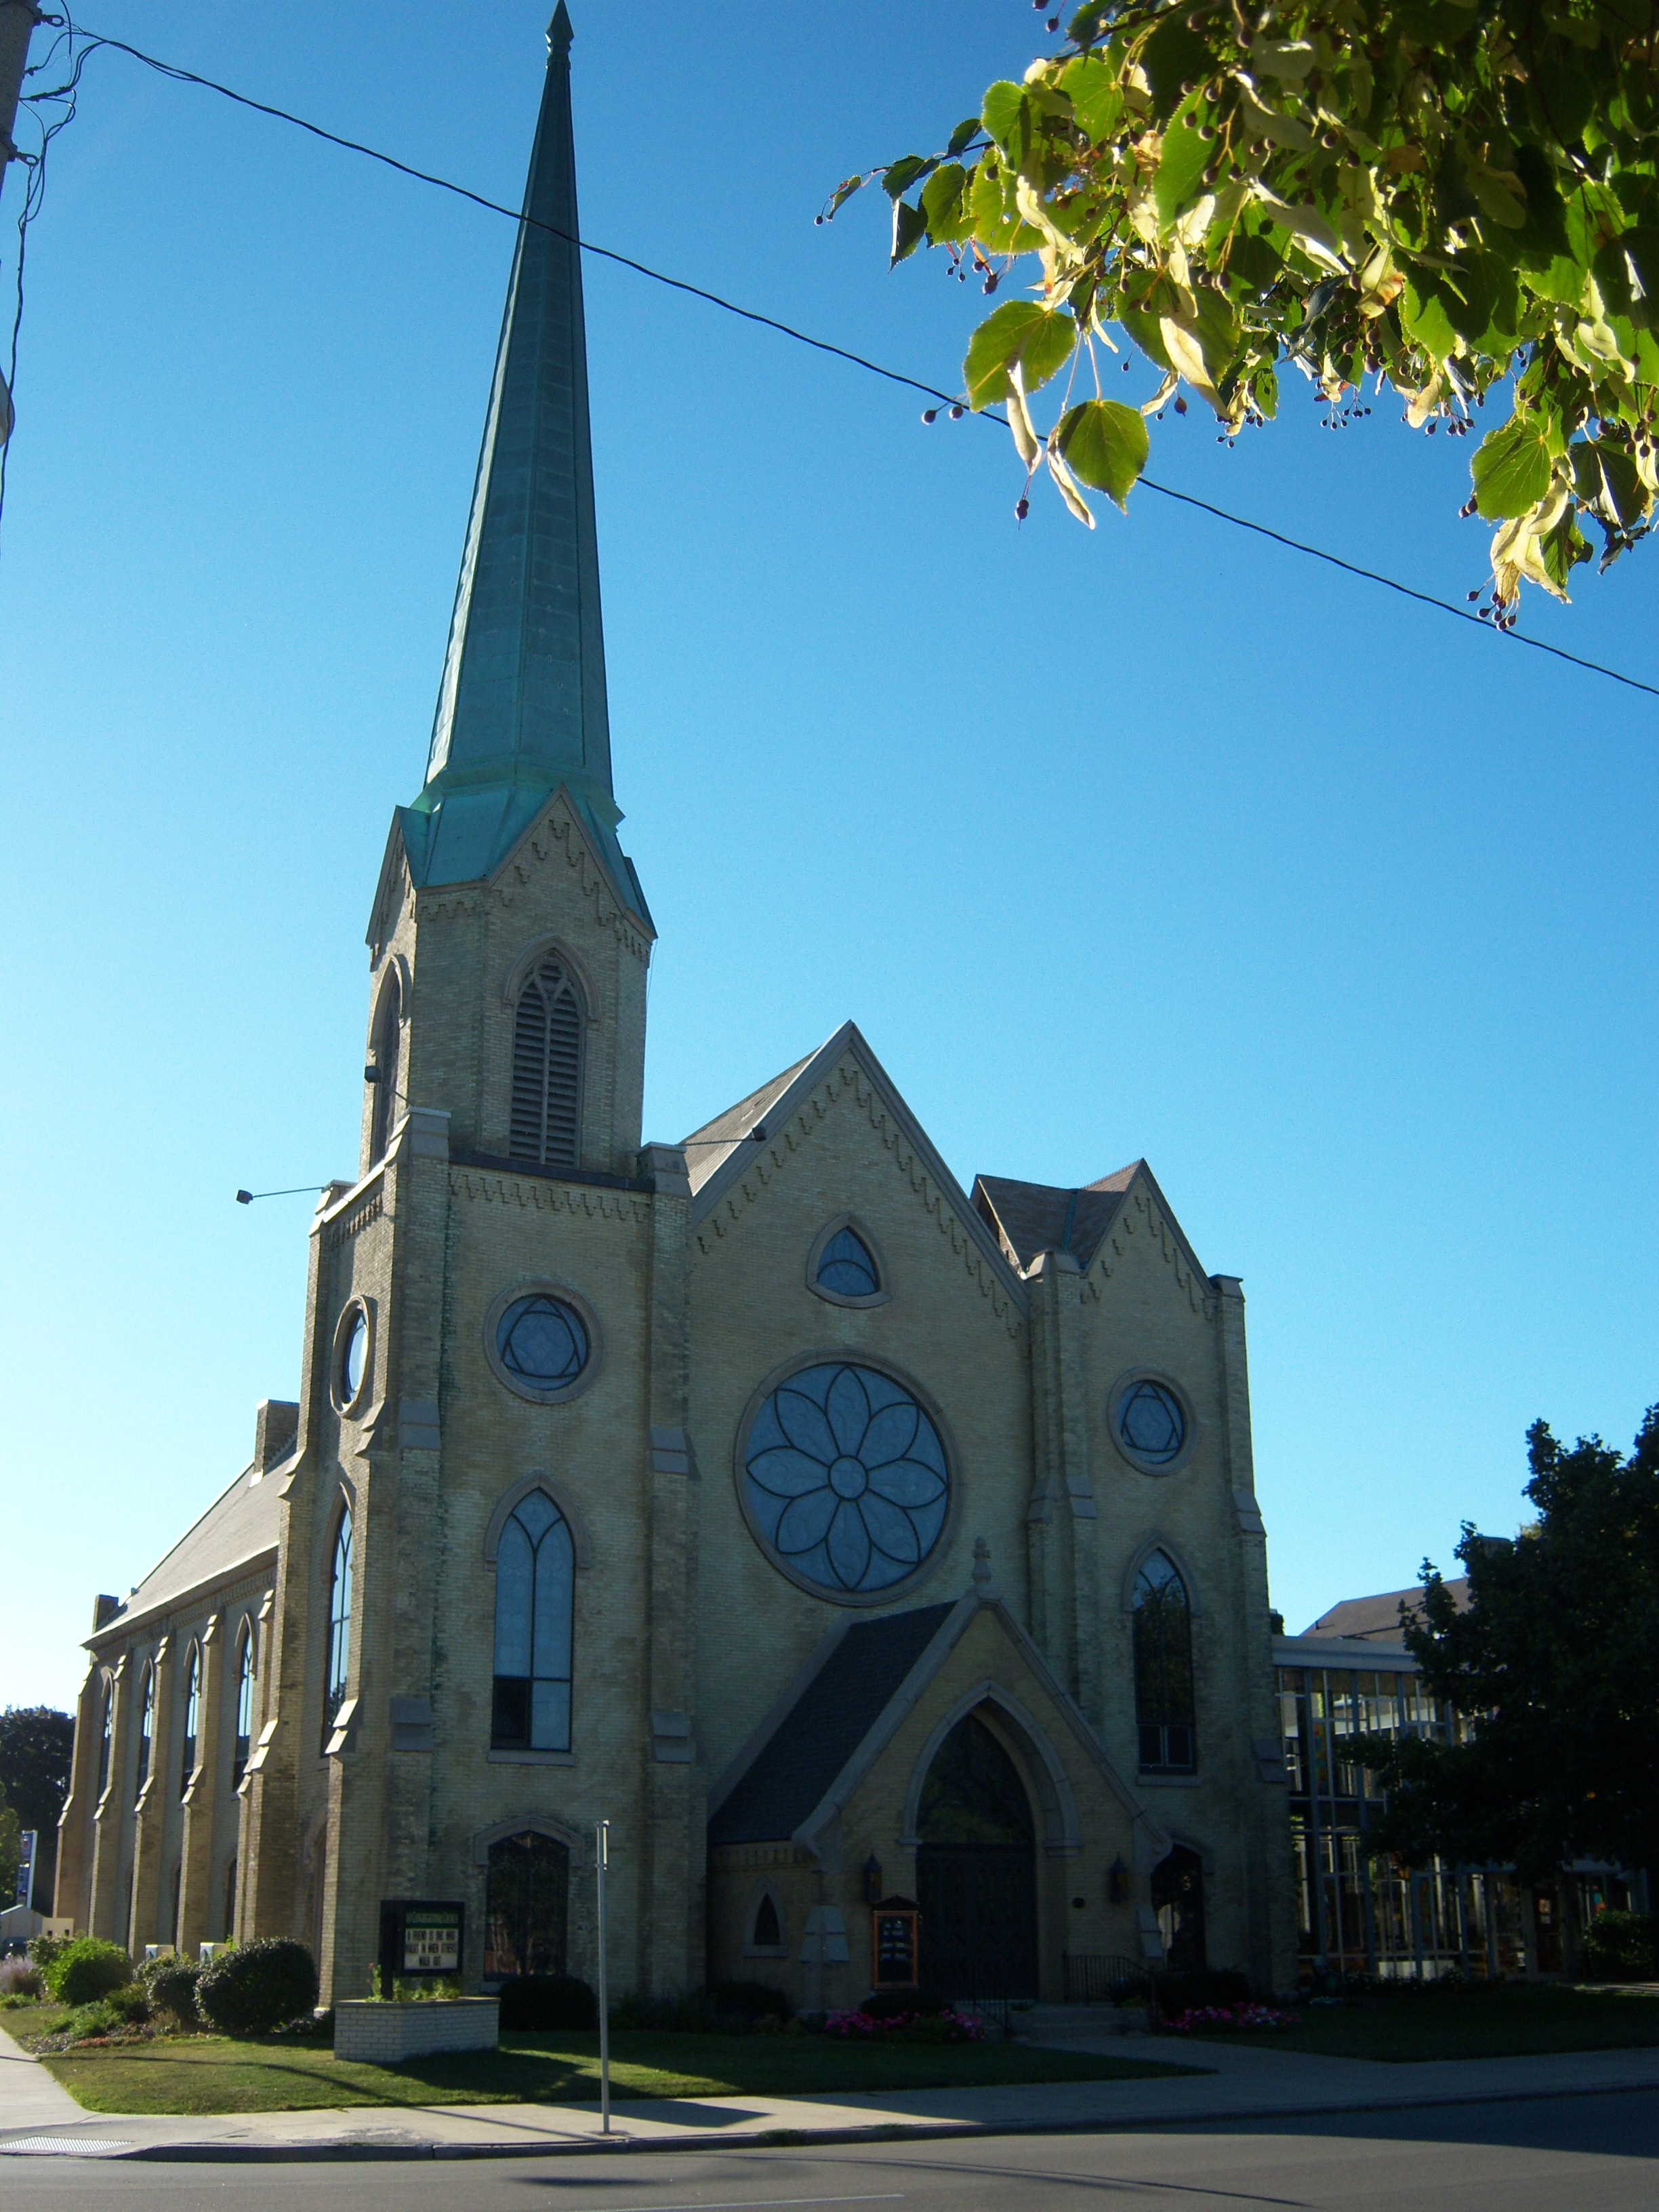
building, landmark, church, cathedral, chapel, place of worship, spire, steeple, wisconsin, kenosha